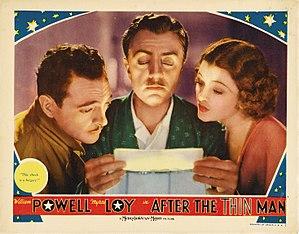
Nick, gentleman détective est un film américain réalisé par W. S. Van Dyke, sorti en 1936.